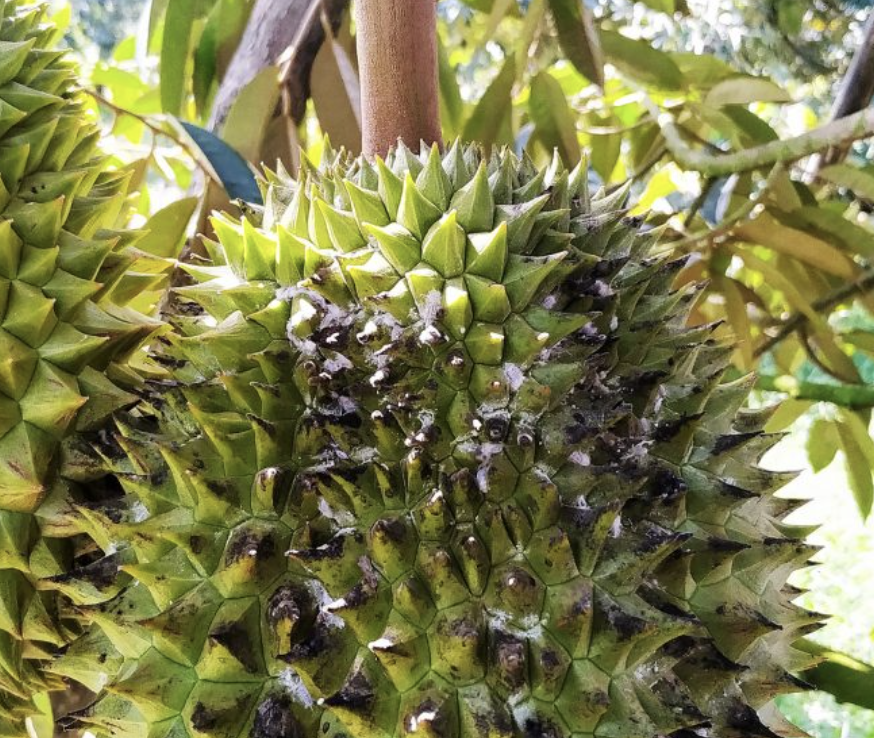
Label: sooty_mold